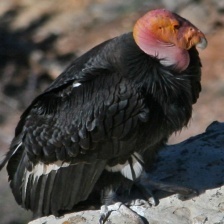
Species: CALIFORNIA CONDOR
Scientific name: GYMNOGYPS CALIFORNIANUS
ImageNet parent category: vulture